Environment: lab
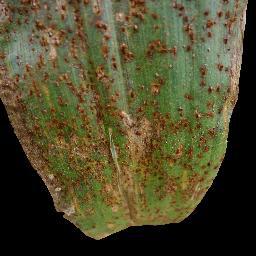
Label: common_rust